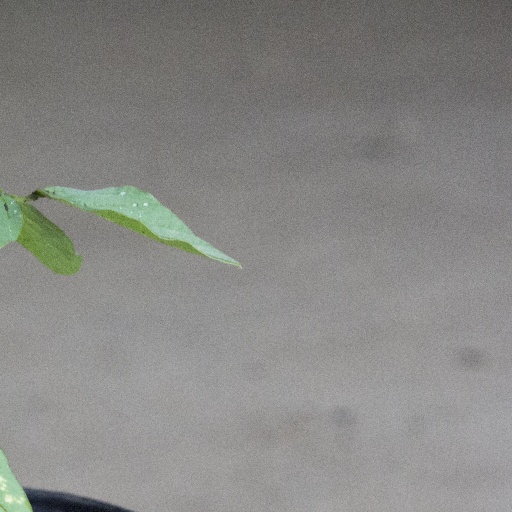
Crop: soybean